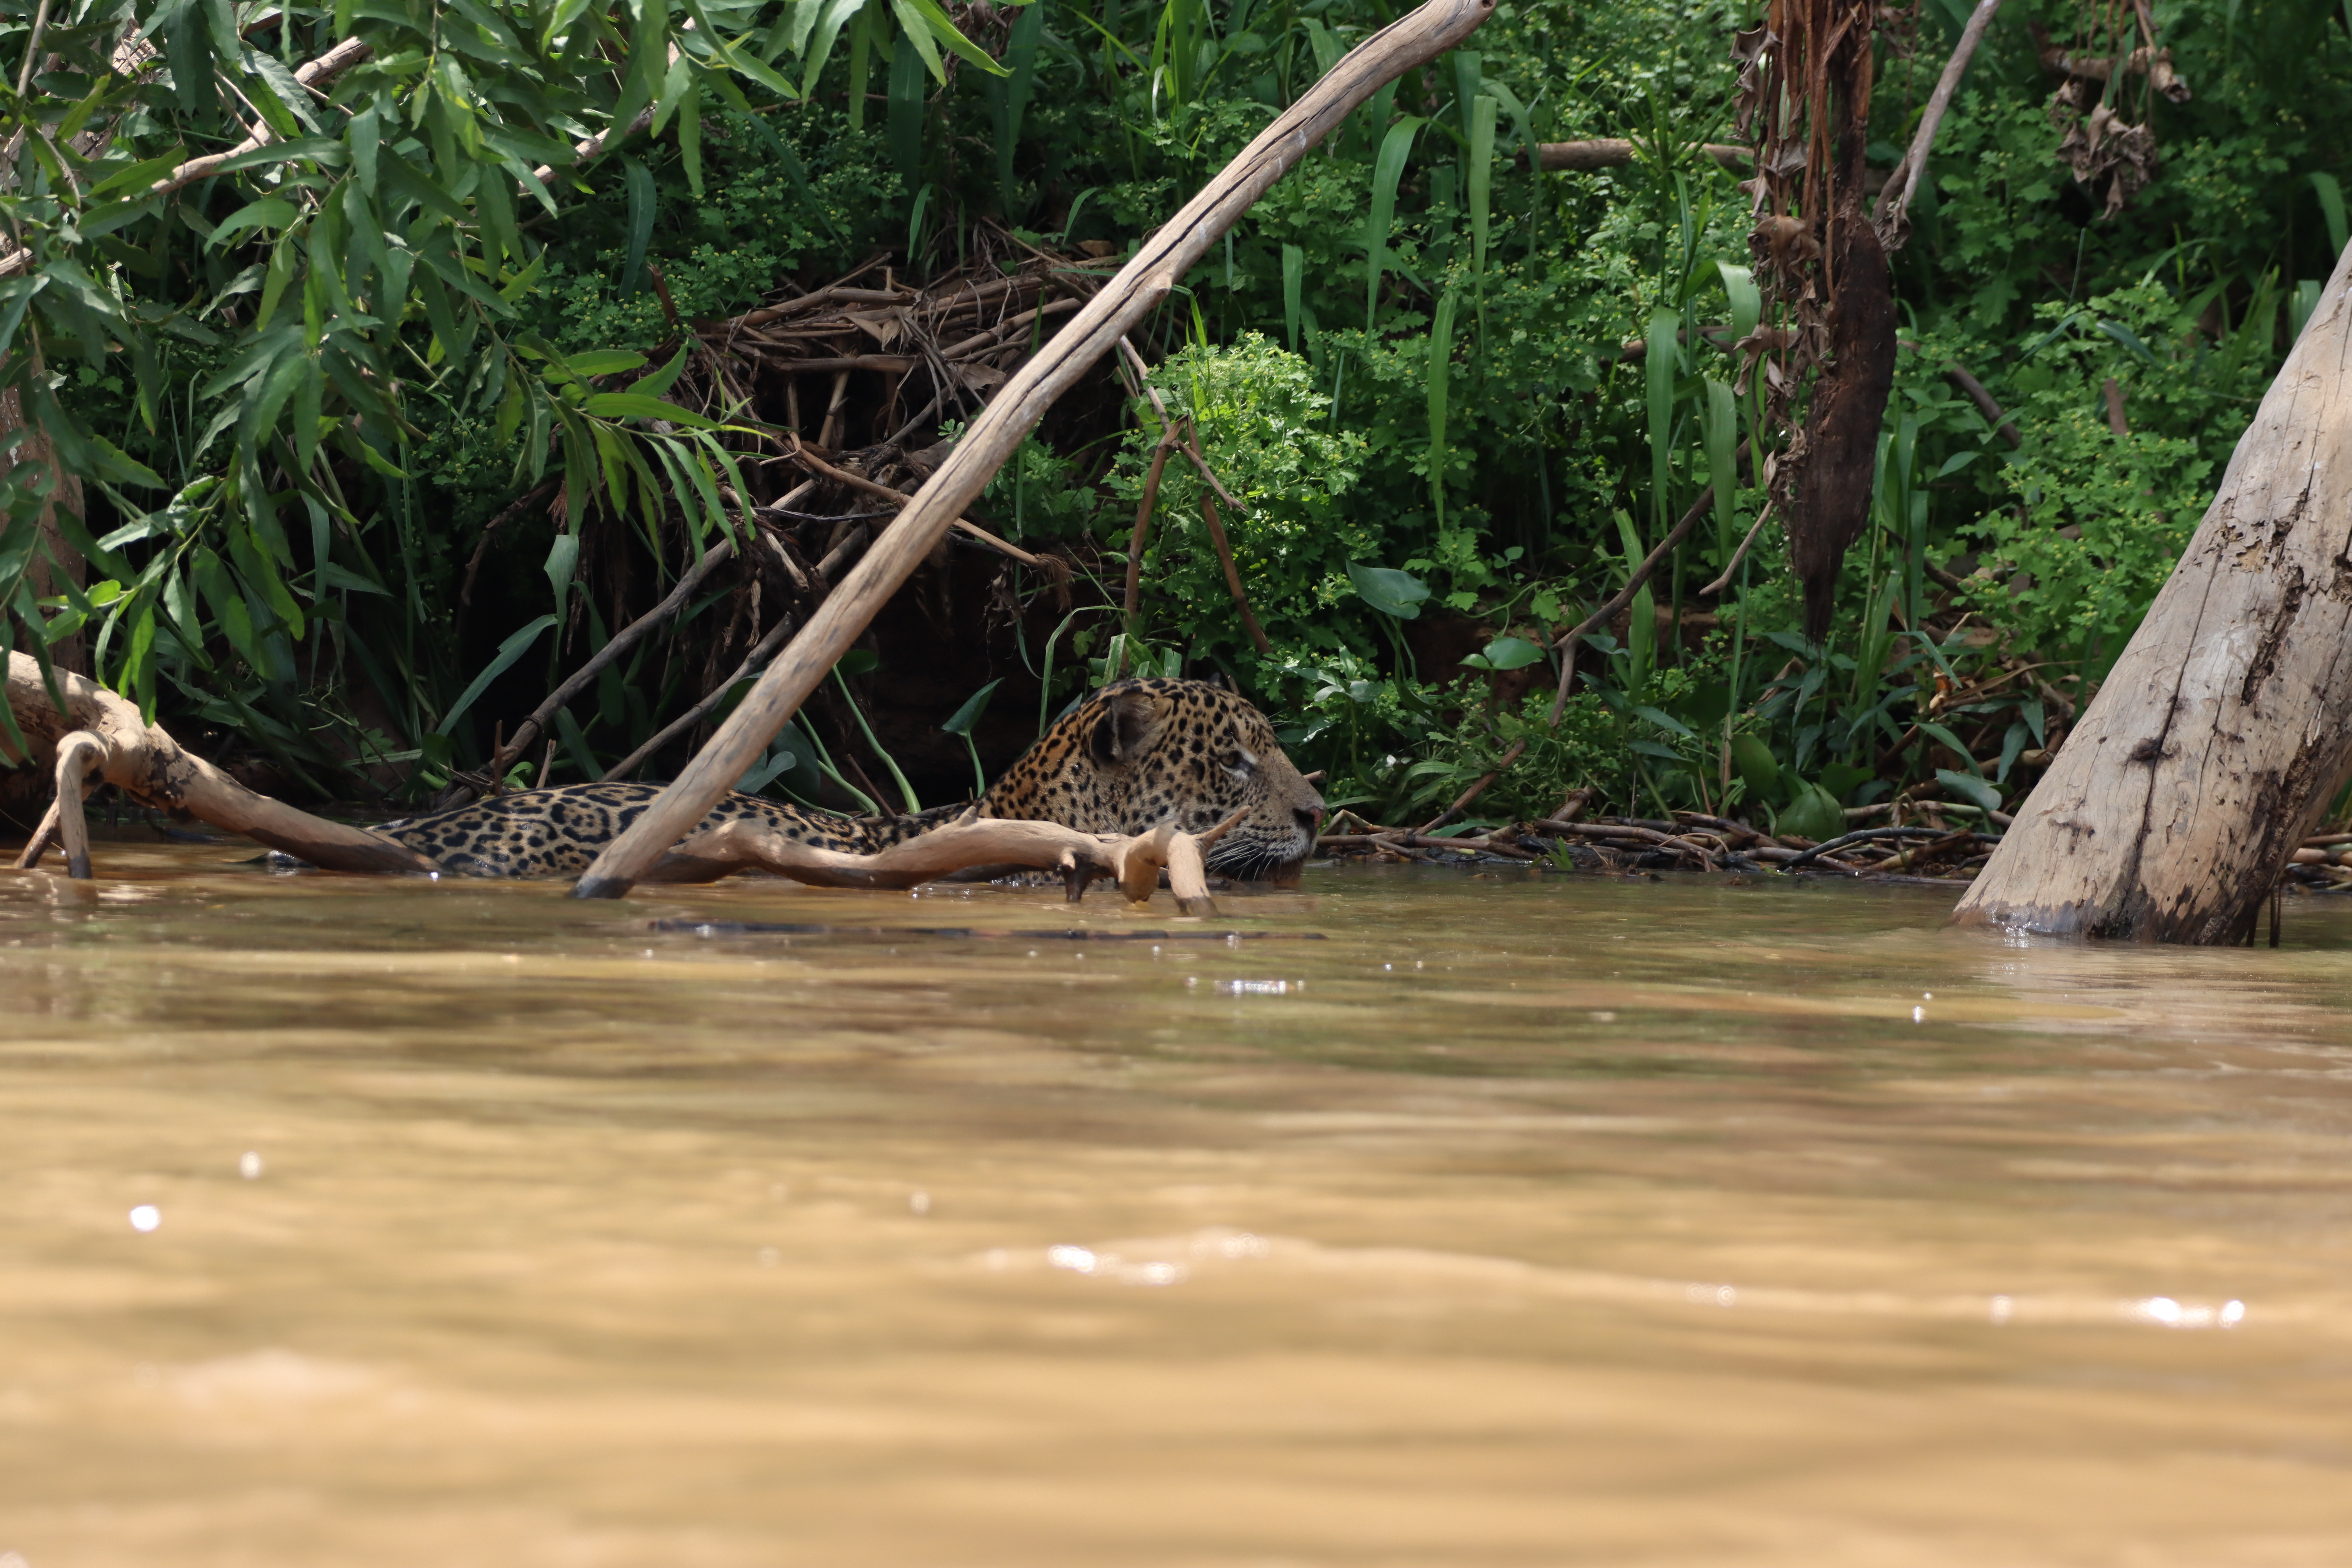
Jaguar: Bagua